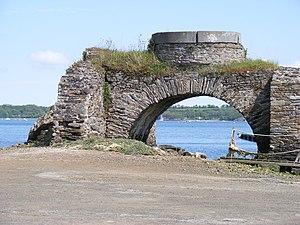
Cet article recense les moulins à marée de France. Aucun de ces moulins n'est encore en activité, donc aucun ne peut
Le Minihic-sur-Rance est une commune française située dans le département d'Ille-et-Vilaine en région Bretagne, peuplée de 1 449 habitants.